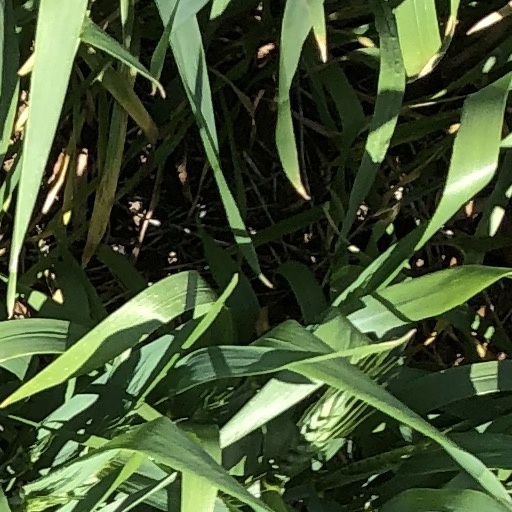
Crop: wheat